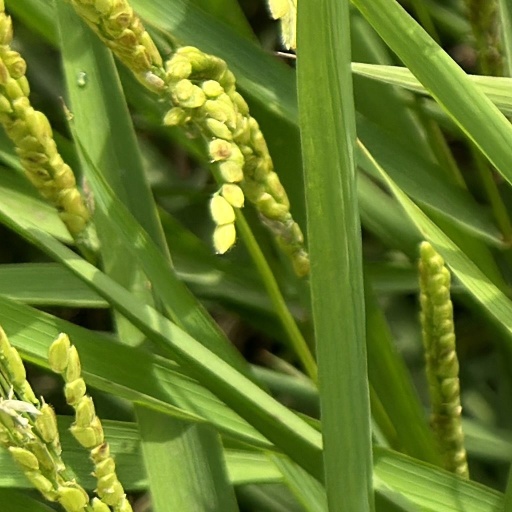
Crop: rice